Water-repellent glass

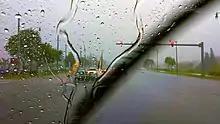
Water-repellent glass is often used to coat automobile windshields to increase visibility in rainy conditions.

Water-repellent glass (WRG) is a transparent coating film fabricated onto glass, enabling the glass to exhibit hydrophobicity and durability. WRGs are often manufactured out of materials including derivatives from per- and polyfluoroalkyl substances (PFAS), tetraethylorthosilicate (TEOS), polydimethylsilicone (PDMS), and fluorocarbons. In order to prepare WRGs, sol-gel processes involving dual-layer enrichments of large size glasses are commonly implemented.